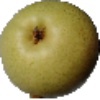
Label: Pear 1